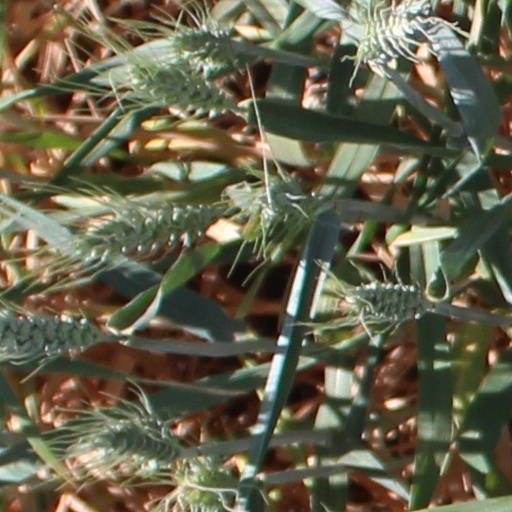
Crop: wheat